Tron

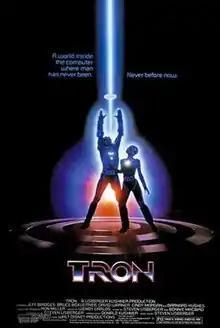
Theatrical release poster

Tron (stylized as TRON) is a 1982 American science fiction action adventure film written and directed by Steven Lisberger from a story by Lisberger and Bonnie MacBird. The film stars Jeff Bridges as Kevin Flynn, a computer programmer and video game developer who is transported inside the software world of a mainframe computer where he interacts with programs in his attempt to escape. It also stars Bruce Boxleitner, David Warner, Cindy Morgan, and Barnard Hughes. "Tron" was one of cinema's earliest films to use extensive computer-generated imagery (CGI).